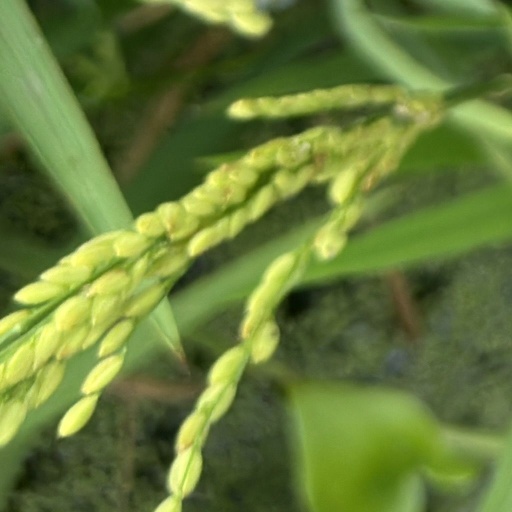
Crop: rice